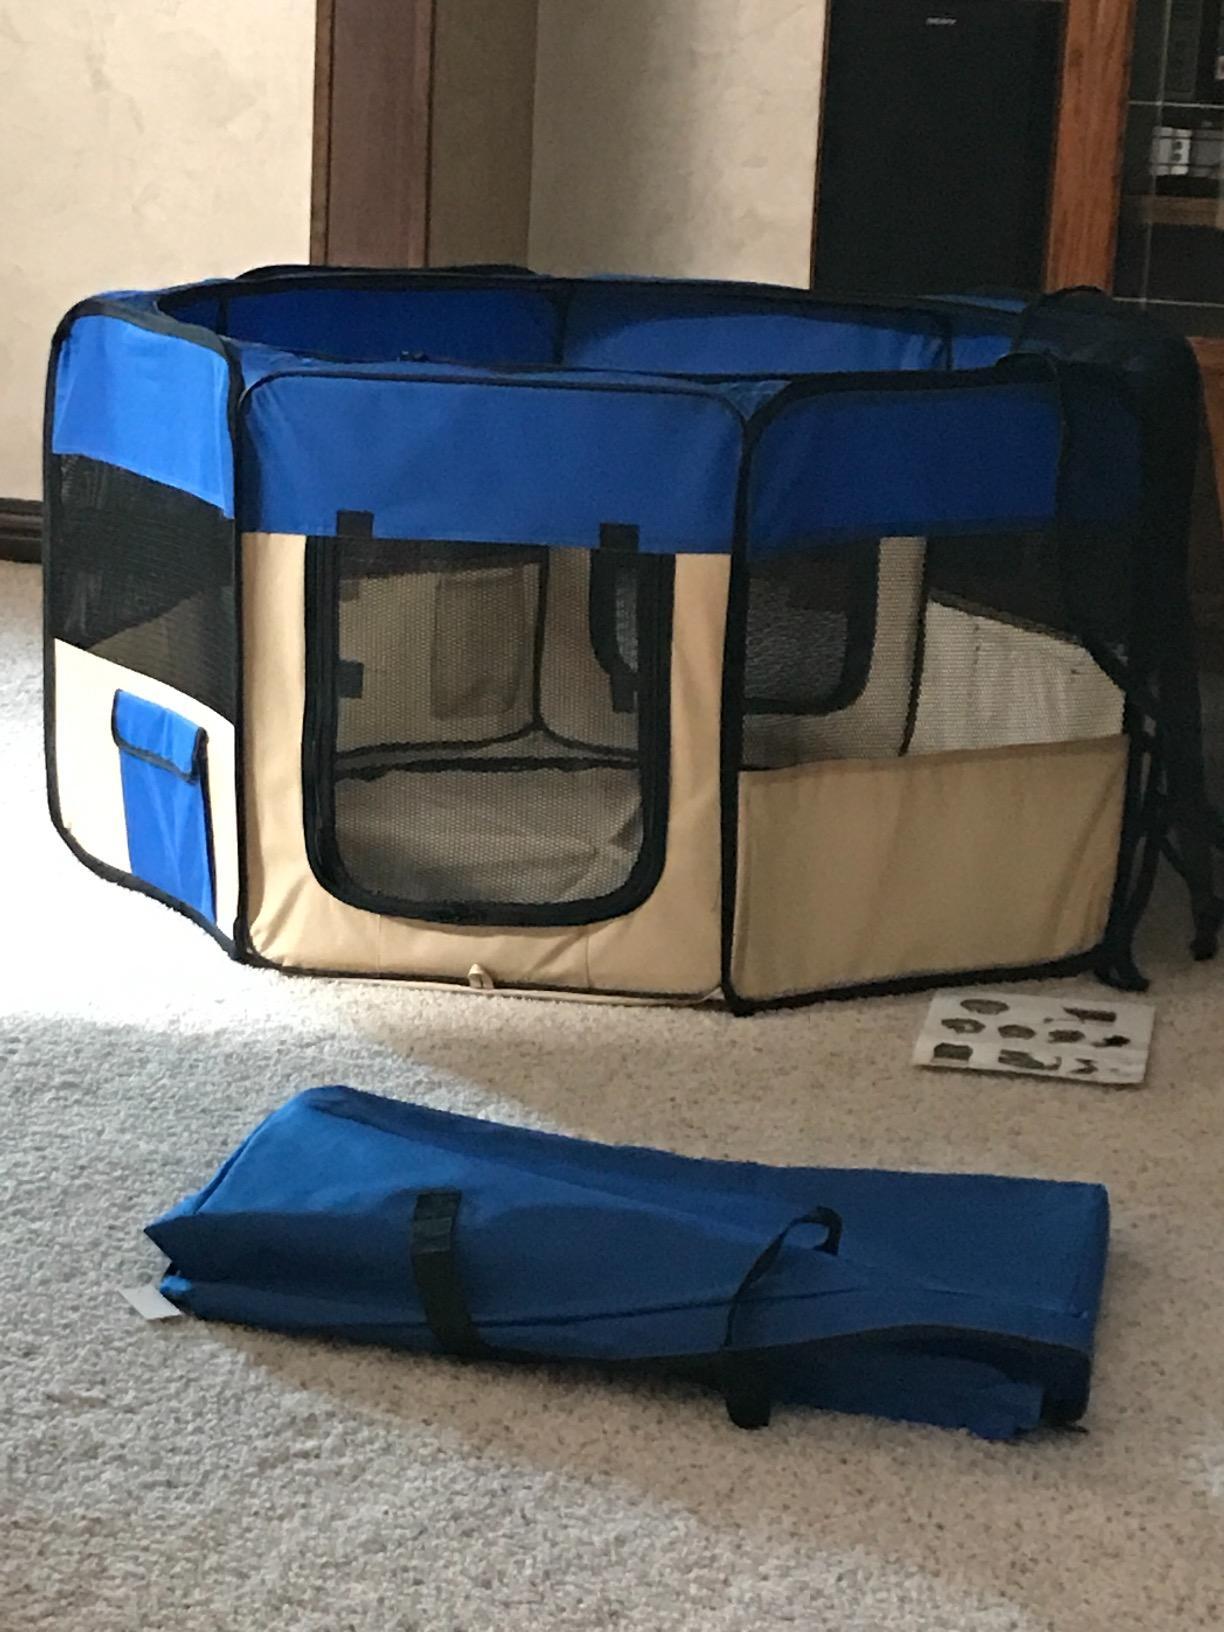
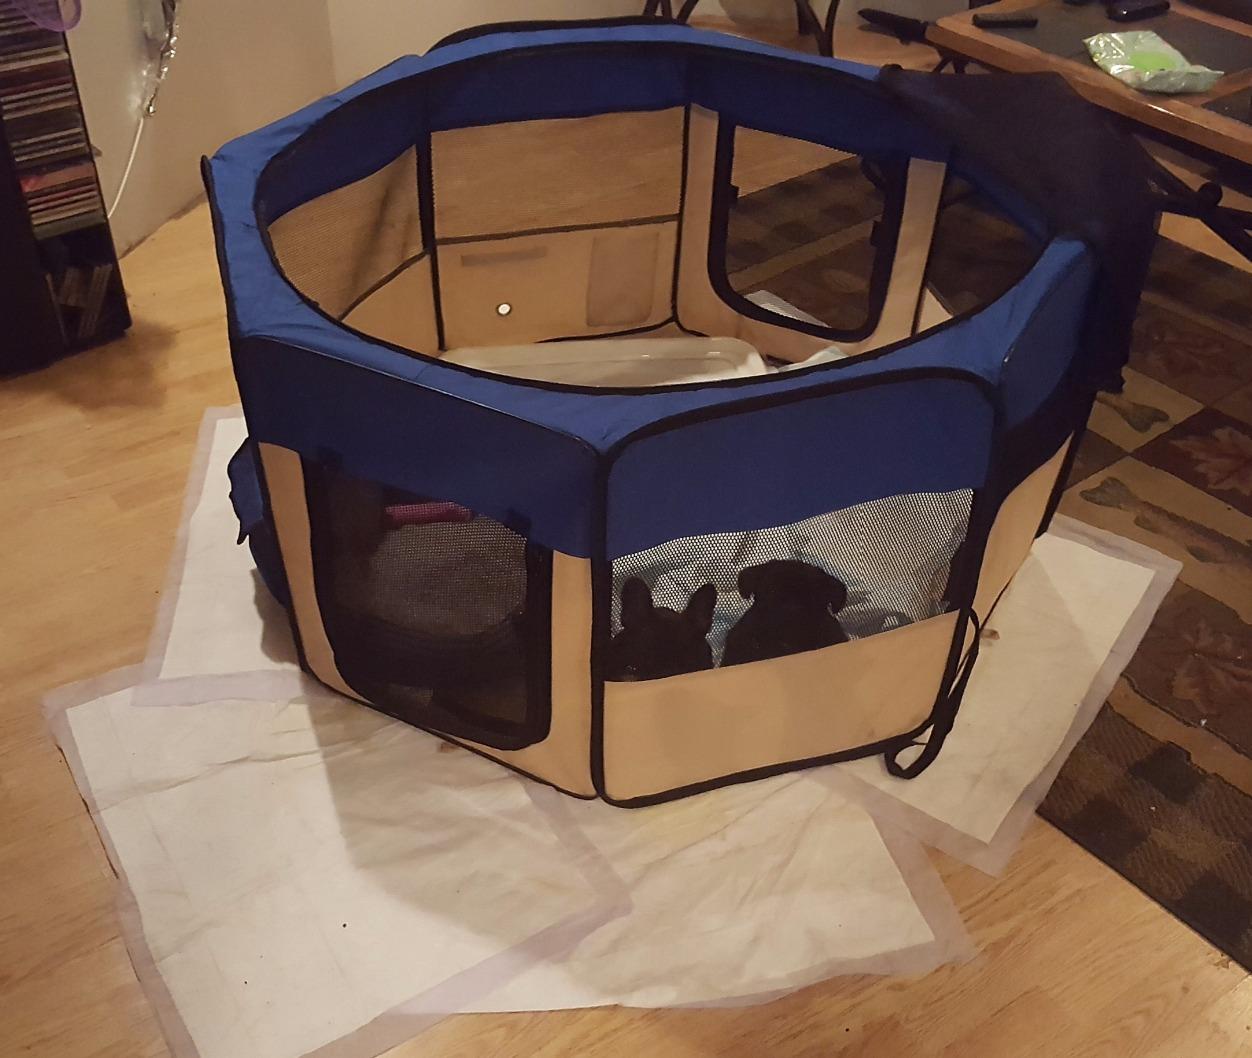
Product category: items_kennel
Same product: yes